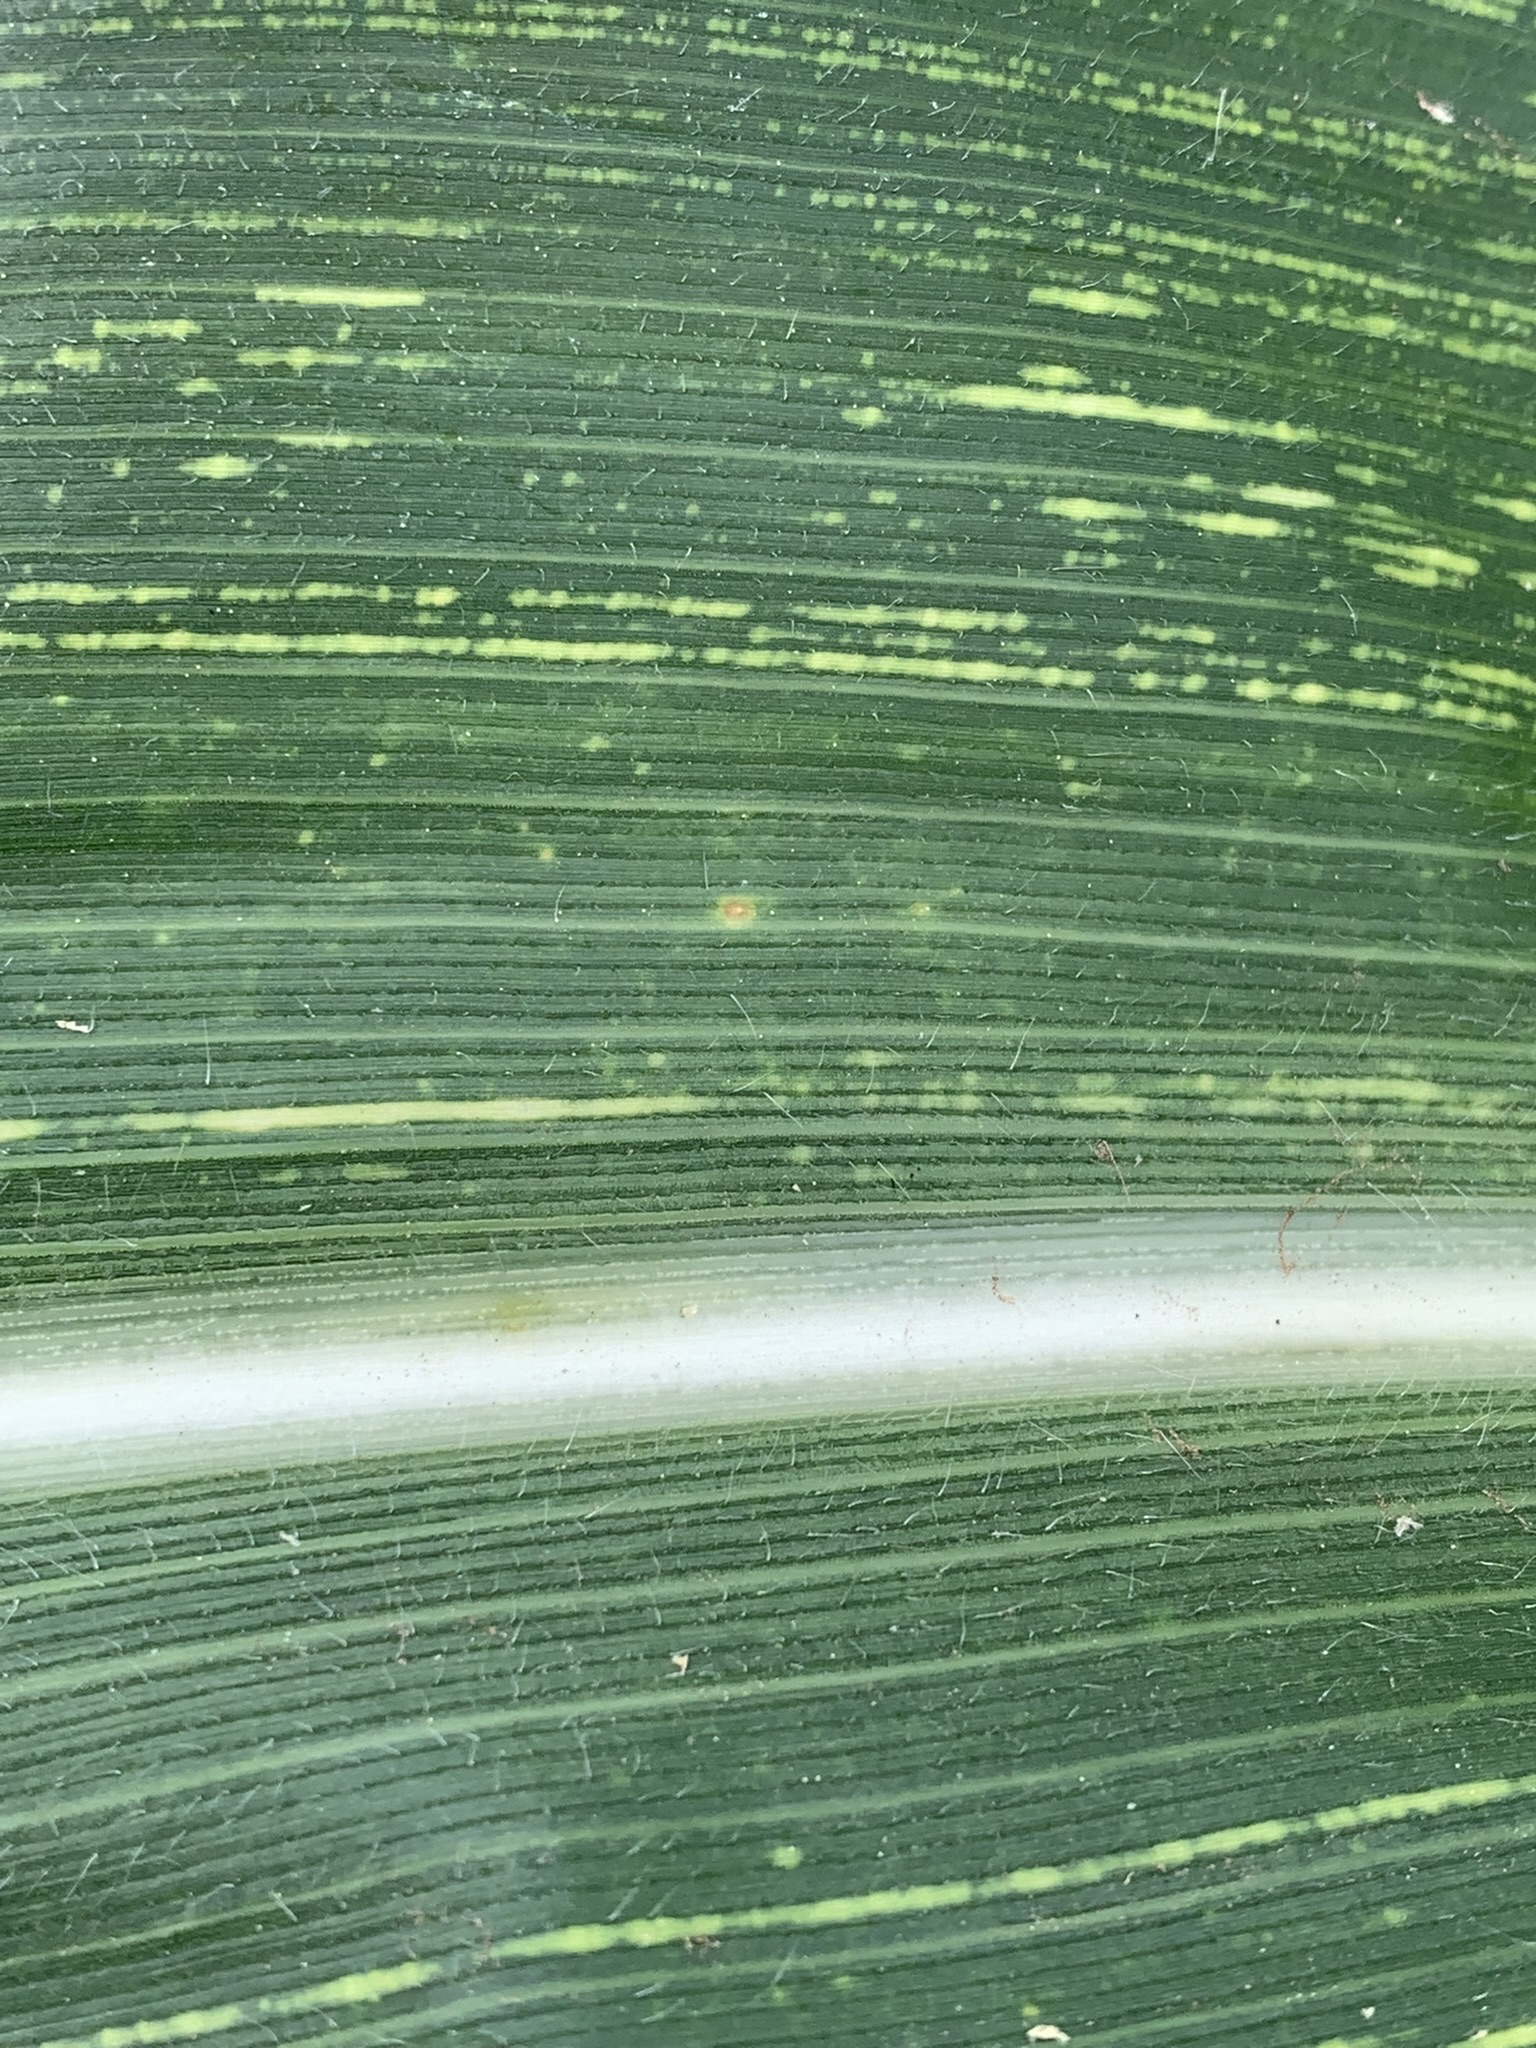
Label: MSV